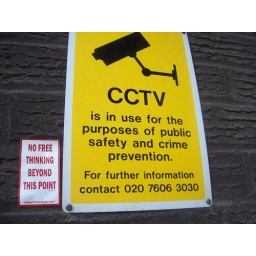
Sticker was spotted on a council estate near Liverpool Street, LondonFrom the fansite dedicated to street sticker website: mixthemessage.com